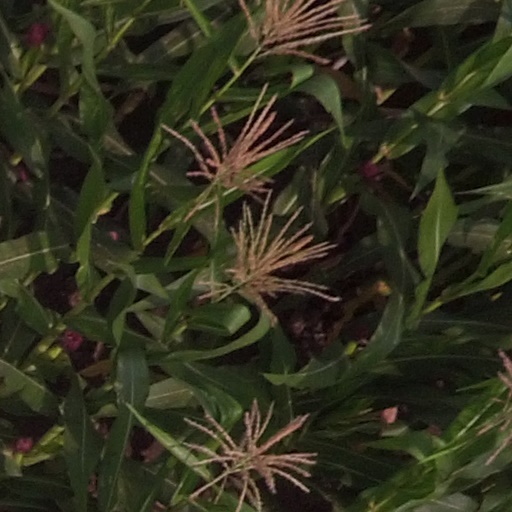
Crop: maize; corn